Church Farm

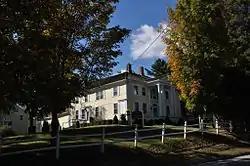

The Church Farm is a historic former farm at 396 Mansfield Road in Ashford, Connecticut. Built in 1821, the main house is a remarkably sophisticated example of Federal period architecture in a rural setting. The property was listed on the National Register of Historic Places in 1988. It is now the Church Center of Eastern Connecticut State University.